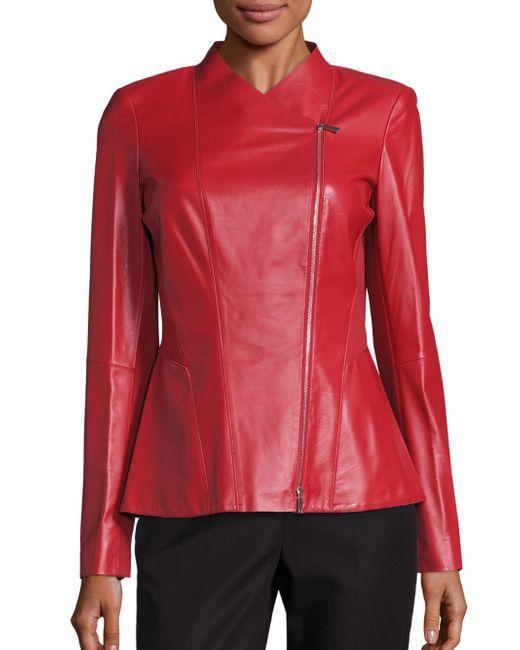
Damen rote Lederjacke mit Reißverschluss